Lothlórien

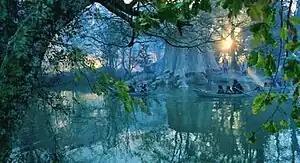
Lothlórien's appearance in "The Lord of the Rings" film trilogy was based on Alan Lee's artwork.

Flieger writes that while time is treated both naturally and supernaturally throughout "The Lord of the Rings", his "most mystical and philosophical deployment of time" concerns Elves. It is therefore "no accident", she writes, that Frodo has multiple experiences of altered time in Lothlórien, from feeling he has crossed "a bridge of Time" on entering that land, to seeing Aragorn on Cerin Amroth as he was as a young man, dressed in white. Flieger notes that in "The Monsters and the Critics" Tolkien writes "The human-stories of the elves are doubtless full of the Escape from Deathlessness". In her view, this explains the exploration of time in his mythology, death and deathlessness being the "concomitants" of time and timelessness.